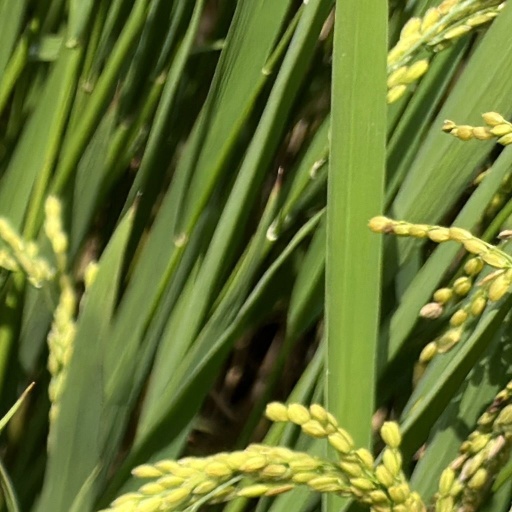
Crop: rice